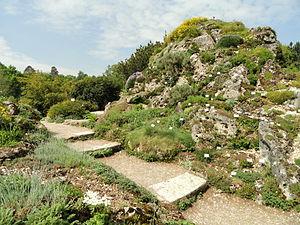
Les alpinums ou jardins alpins sont des jardins botaniques spécialisés dans la collection et la culture des espèces végétales poussant naturellement à de hautes altitudes à travers le monde.